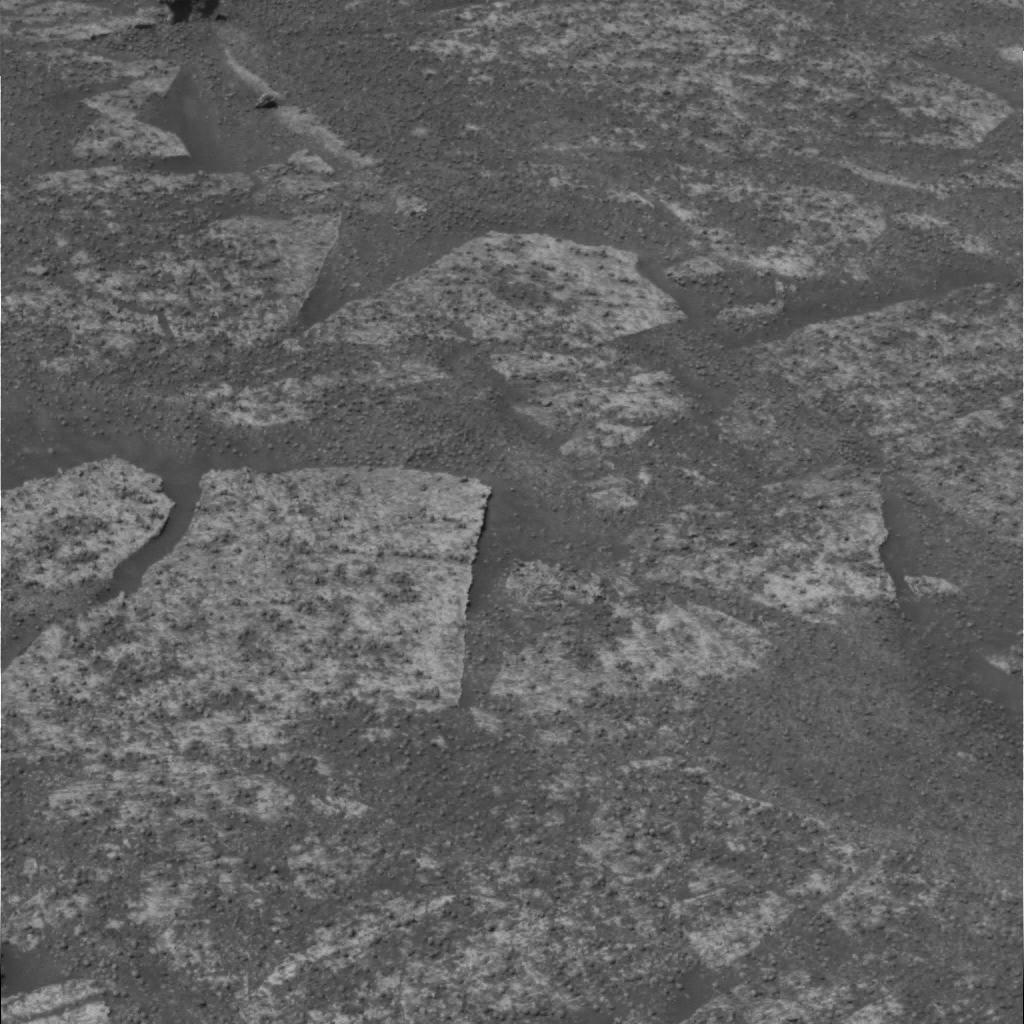
Surface features visible: Rock Outcrops, Soil, Spherules, Nearby Surface